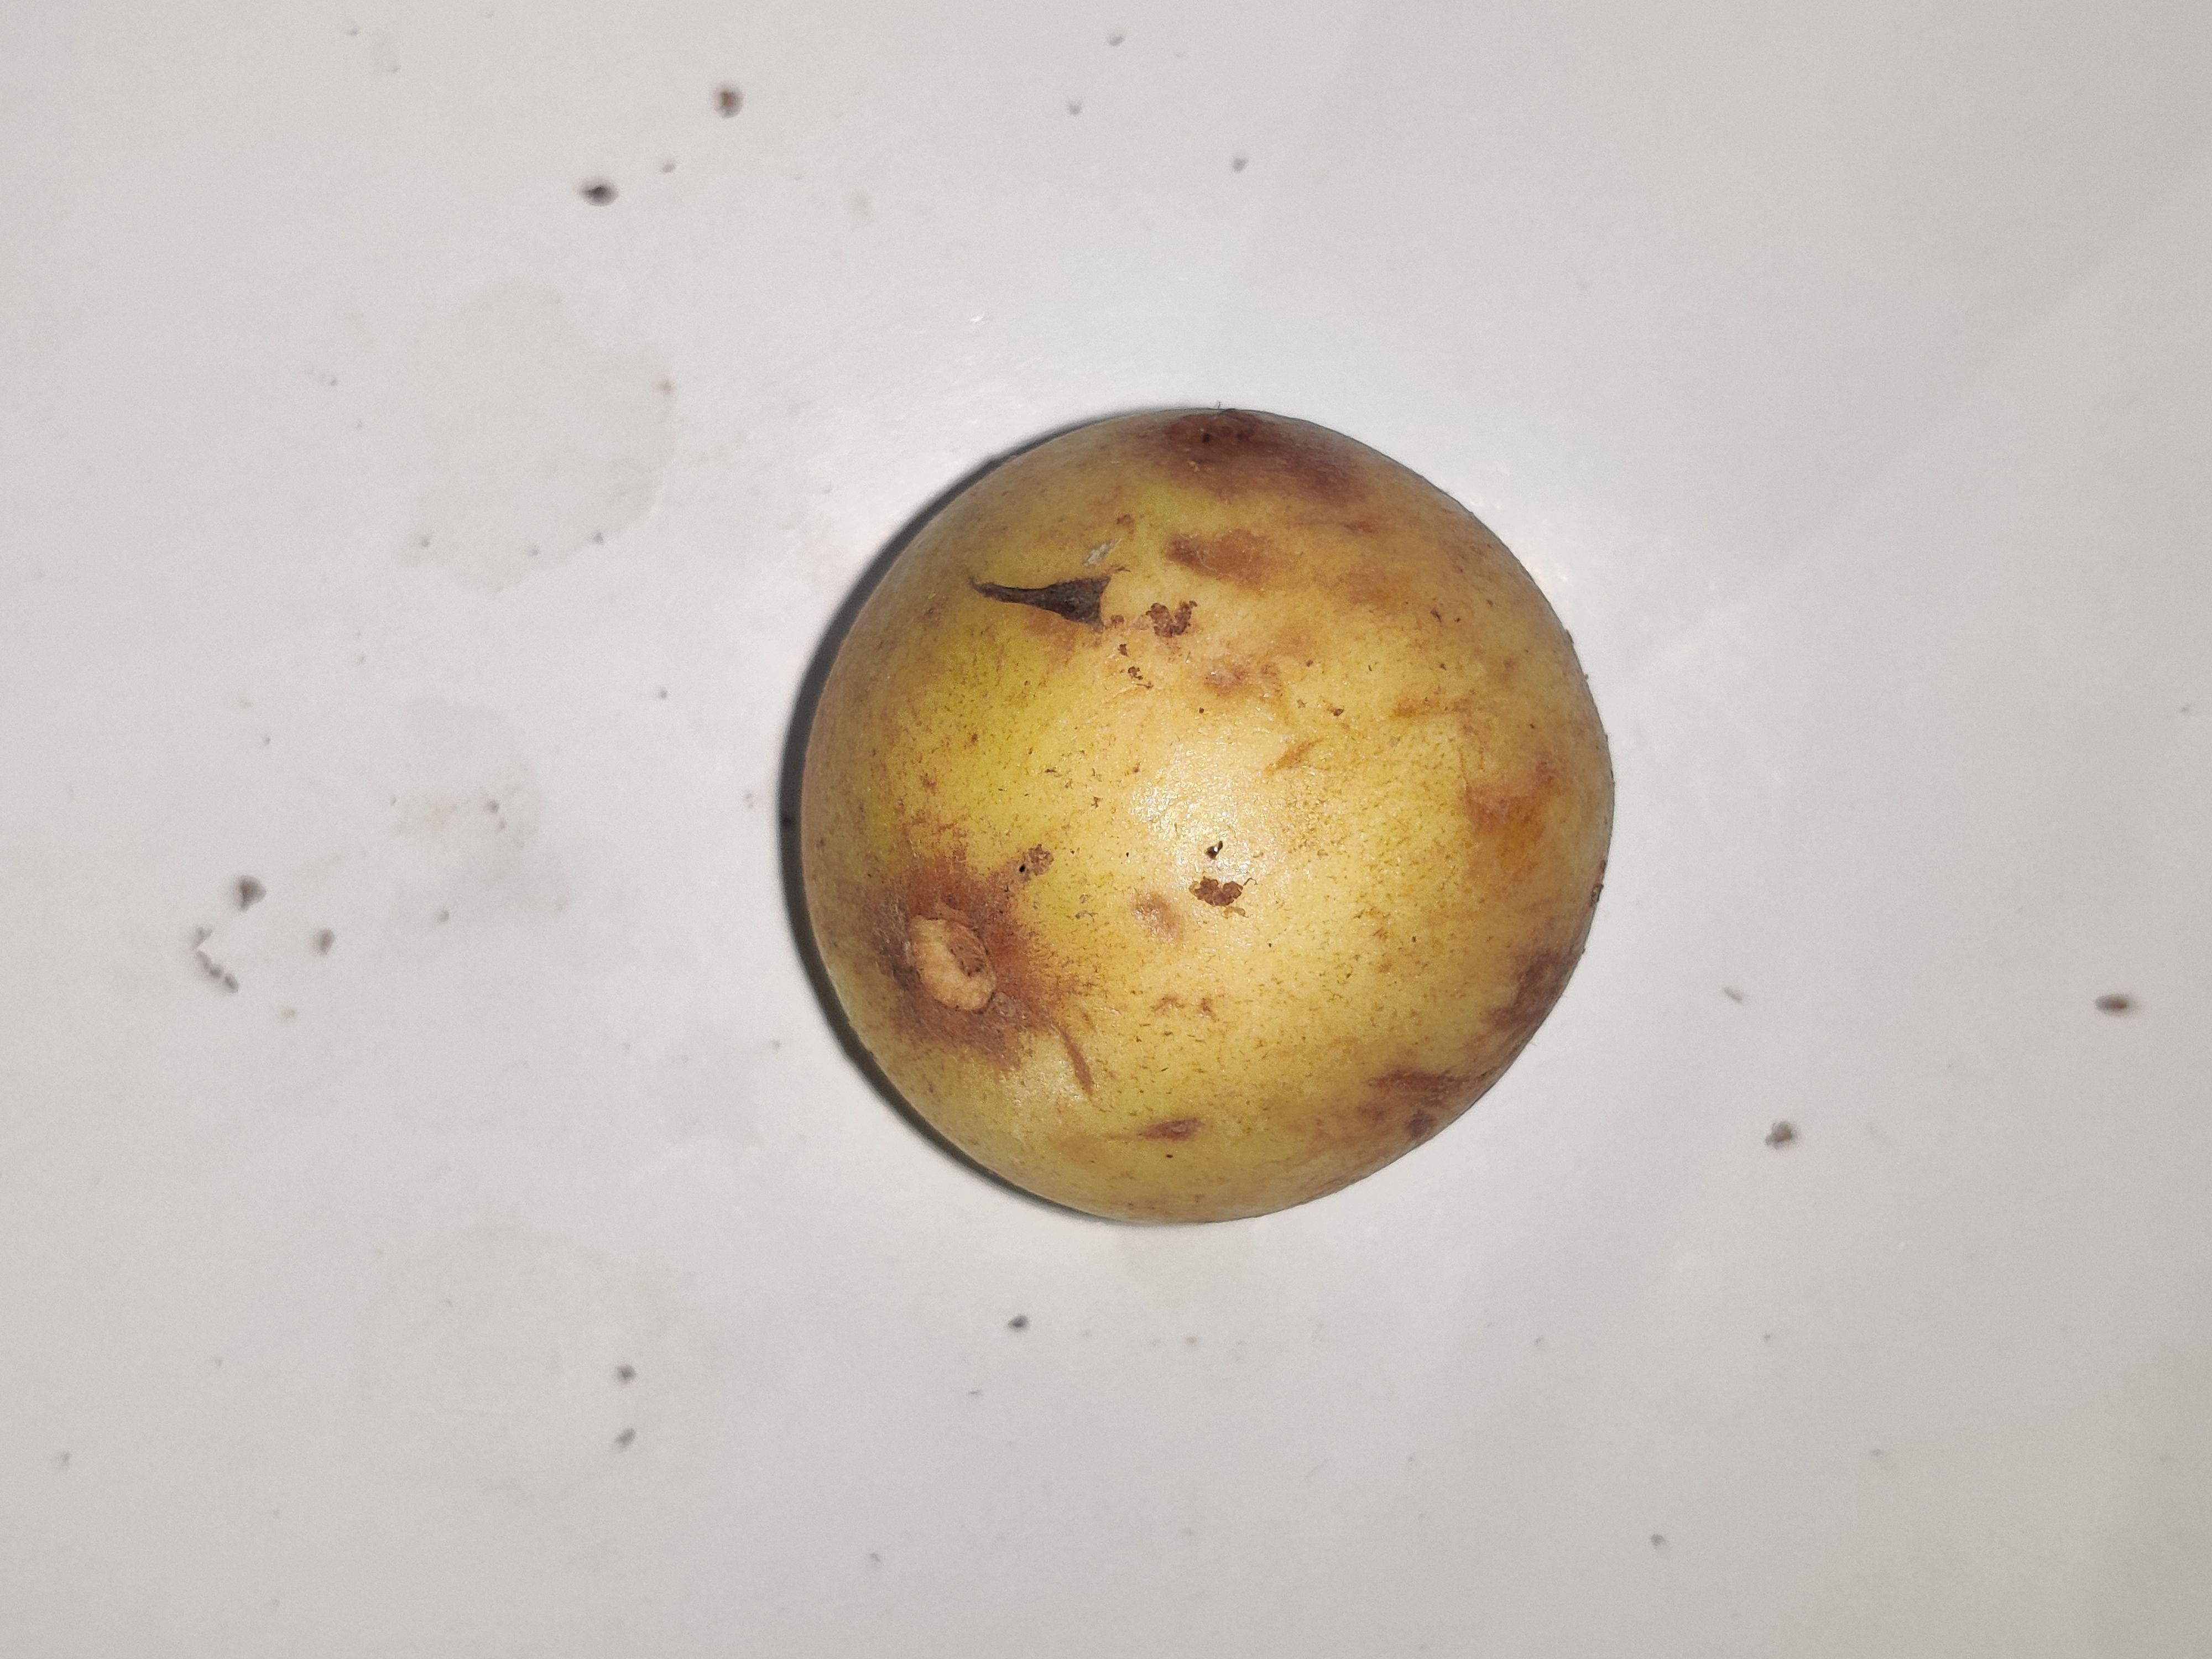
Fruit: burmese-grape
Grade: 2nd-grade